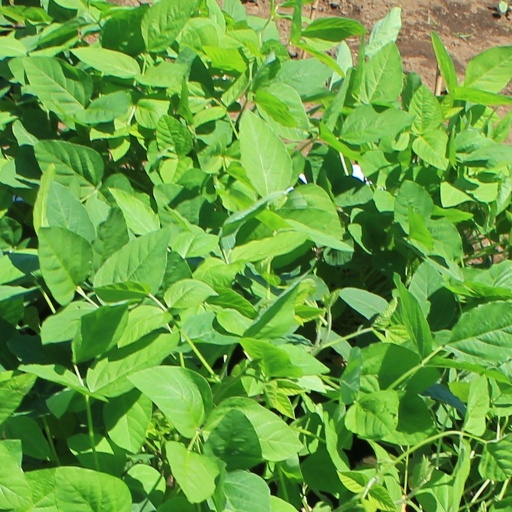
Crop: soybean